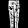
Label: Trouser